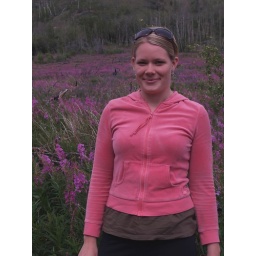
Em in a field of fireweed - the Yukons Territorial flower